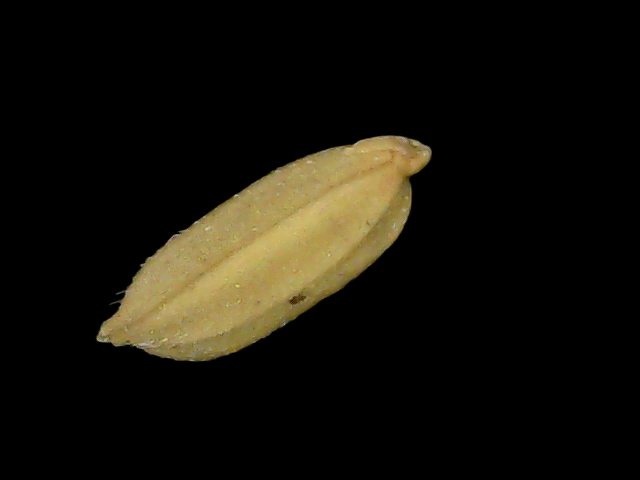
Rice variety: Bd52